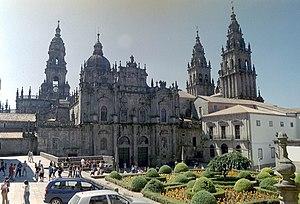
La cathédrale de Saint-Jacques-de-Compostelle est une cathédrale située dans le centre historique de la ville de Saint-Jacques-de-Compostelle, but de l'un des plus grands pèlerinages de l'Europe médiévale. En 2014, c'est l'un des plus vivants foyers de la dévotion catholique.